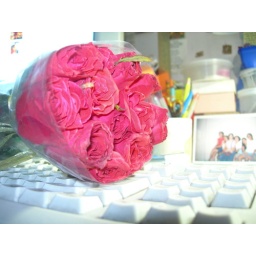
flowers in your keyboard